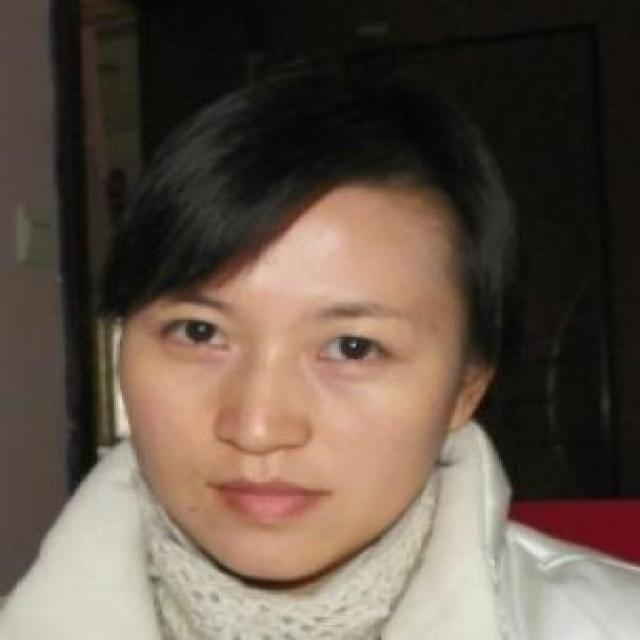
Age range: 21-44